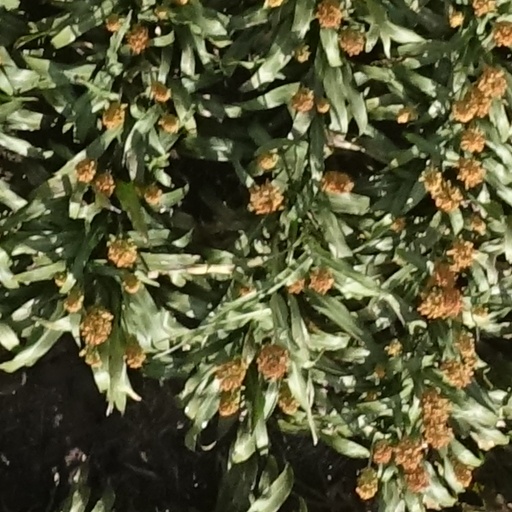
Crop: sorghum